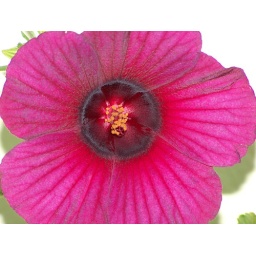
in person this flower looks almost black